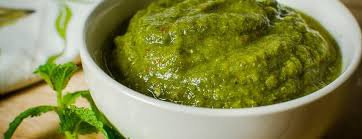
Label: Mango